List of Fairfax County Public Schools middle schools

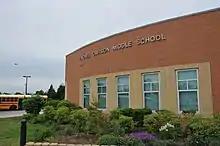
Rachel Carson Middle School in Herndon

Rachel Carson Middle School is a middle school in Herndon. Carson Middle School is located in Region 1 and feeds into Oakton High School. The school serves students in grades 7 and 8.